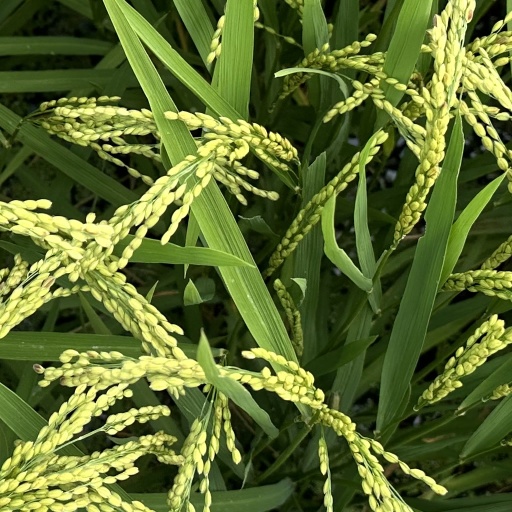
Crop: rice